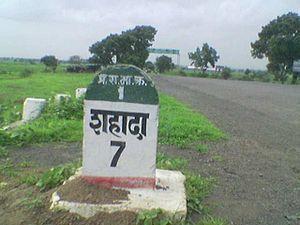
Les routes des États de l'Inde sont des artères reliant les chefs lieux de districts et les villes importantes de l'État et les connectant aux routes nationales ou au réseaux routiers des états voisins.